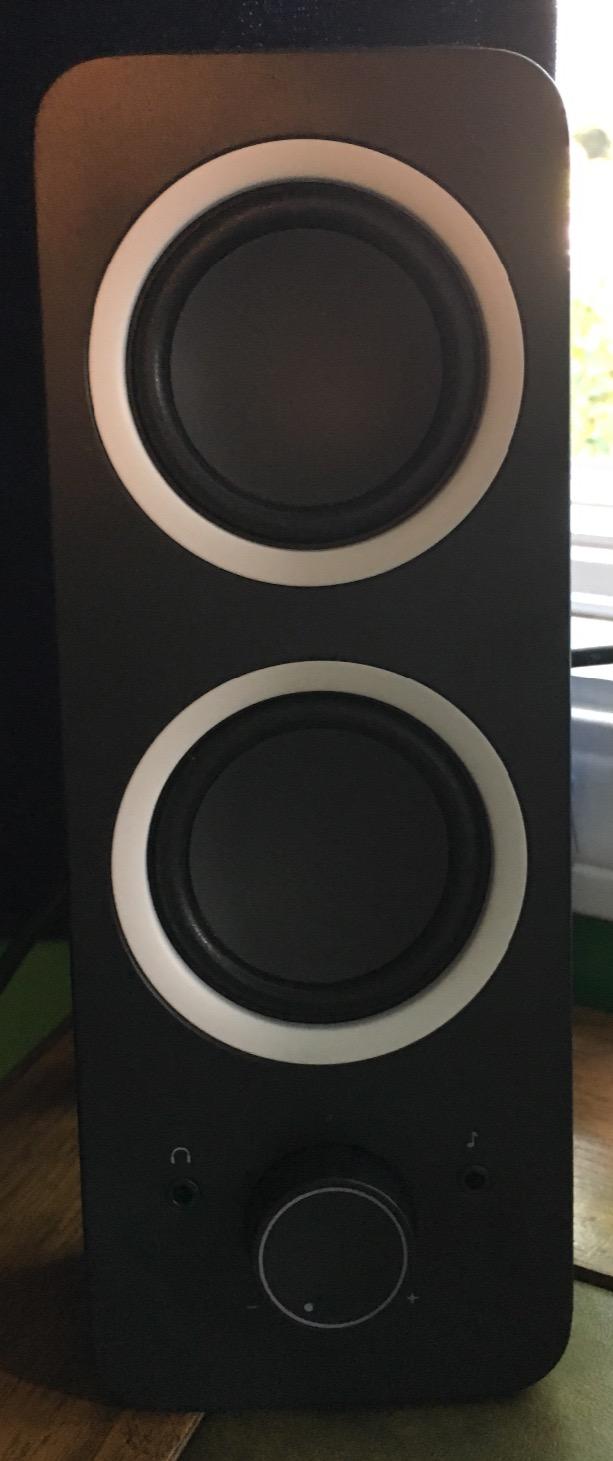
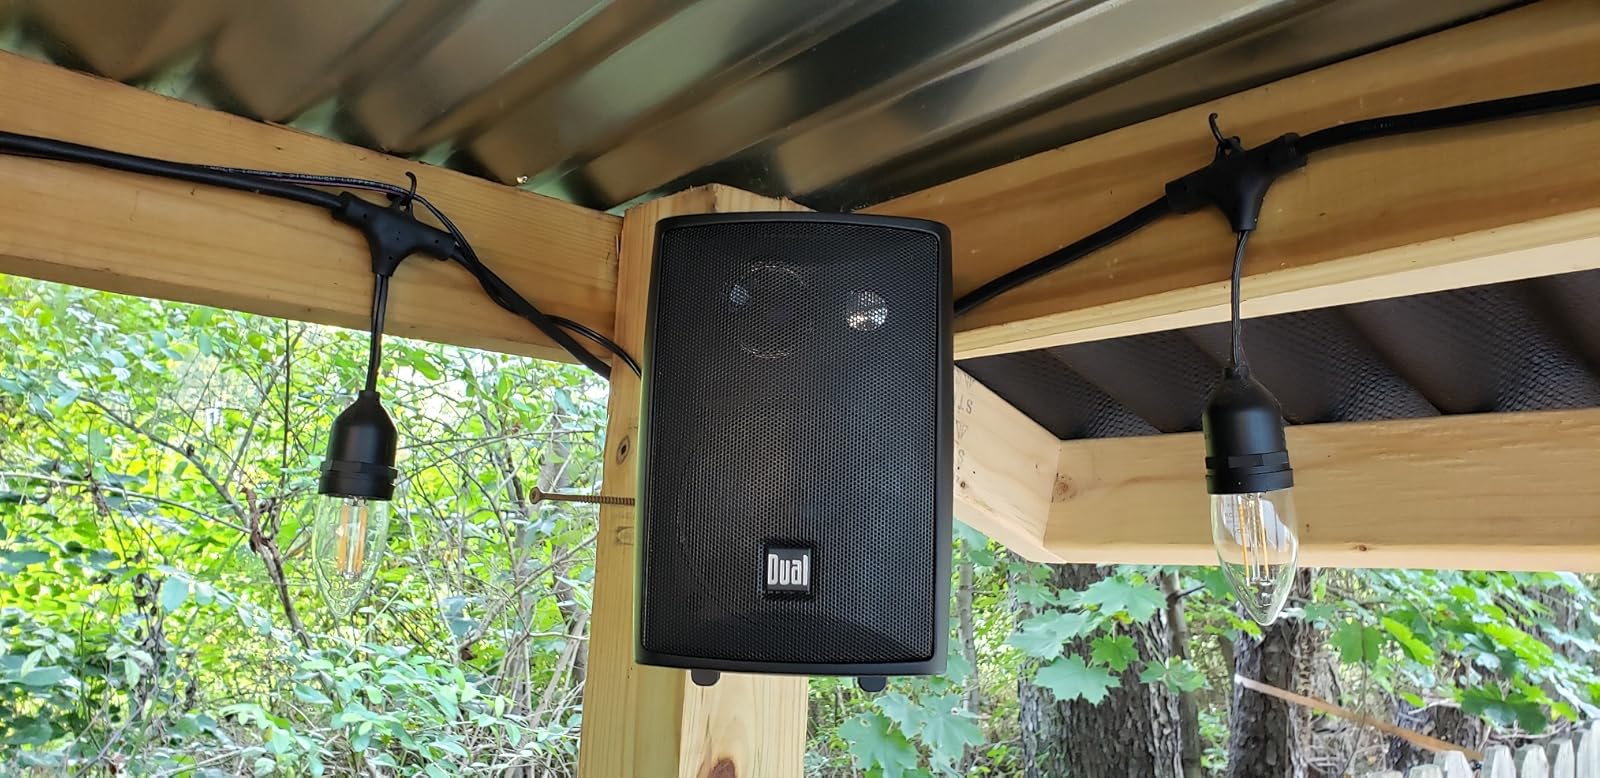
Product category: speaker
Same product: no